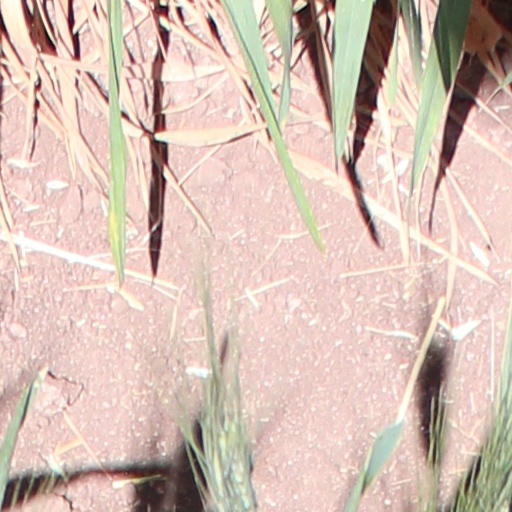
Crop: wheat